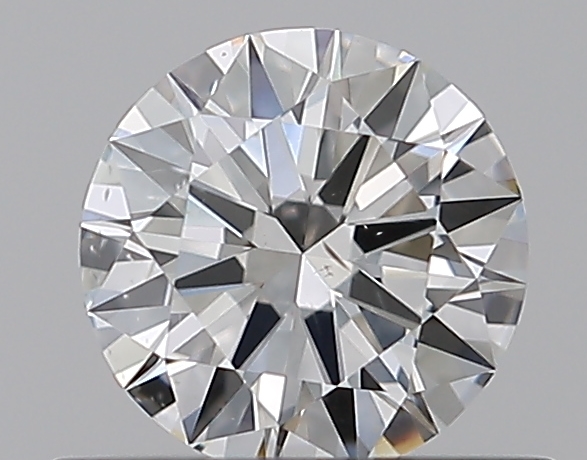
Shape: round
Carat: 0.5
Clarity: SI1
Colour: G
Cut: EX
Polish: EX
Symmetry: EX
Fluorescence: N
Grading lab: GIA
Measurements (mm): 5.17 x 5.2 x 3.06